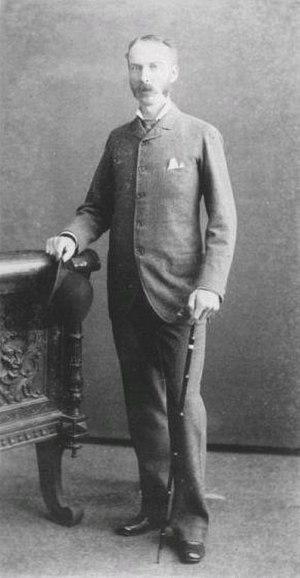
Joseph Isaac Spadafora Whitaker est un ornithologue, archéologue et sportif anglo-sicilien. Il est surtout connu pour ses travaux sur les oiseaux de Tunisie et pour s'être impliqué dans la fondation du club de football sicilien U.S. Città di Palermo. Son nom reste en outre attaché au site archéologique de Motyé et au musée de ce dernier.